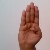
The image shows a hand gesture representing the letter 'B' in Indian Sign Language.